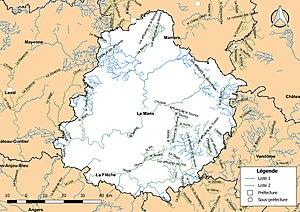
Classement des cours d'eau du département de la Sarthe (France) au titre de la continuité écologique (article L214.17 I du Code de l'environnement).
Le réseau hydrographique de la Sarthe est l'ensemble des éléments naturels ou artificiels, drainant le territoire du département de la Sarthe. Il regroupe ainsi des cours d'eau ou canaux situés entièrement ou partiellement en Sarthe.